Grand Isle (1991 film)

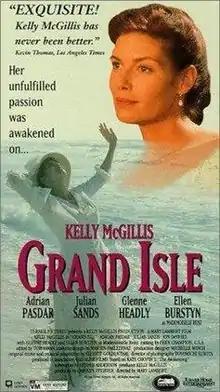

Grand Isle is a 1991 film directed by Mary Lambert. It is based on the early feminist novel "The Awakening" by Kate Chopin, first published in 1899. It starred Kelly McGillis as Edna Pontellier, Jon DeVries as Léonce Pontellier and Adrian Pasdar as Robert Lebrun.